History of the potato

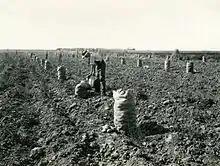
Potato harvest in Idaho, circa 1920

Early colonists in Virginia and the Carolinas may have grown potatoes from seeds or tubers from Spanish ships. Still, the earliest certain potato crop in North America was brought to New Hampshire in 1719 from Derry. The plants were from Ireland, so the crop became known as the "Irish potato". Thomas Jefferson said of the potato, "you say the potato is a native of the US. I presume you speak of the Irish potato. I have enquired much into this question, & think I can assure you that plant is not a native of N. America." It was not until after 1750 – as with Europe – that they were widely planted in eastern North America. In 1812 the Russian-American Company's Fort Ross planted a crop, the first in western North America and possibly a second, independent introduction into the continent. In a report written during the 1820 Cass Expedition, James Duane Doty wrote of crops grown around Leech Lake, Sandy Lake, and Fond du Lac, in what is now Minnesota, which the Ojibwe called "waub-es-see-pin," indicating a type of potato. Potatoes were planted in Idaho as early as 1838; by 1900 the state's production exceeded a million bushels (about 27,000 tonnes). Before 1910, the crops were stored in barns or root cellars, but, by the 1920s, potato cellars or barns came into use. U.S. potato production has increased steadily; two-thirds of the crop comes from Idaho, Washington, Oregon, Colorado, and Maine, and potato growers have strengthened their position in both domestic and foreign markets.